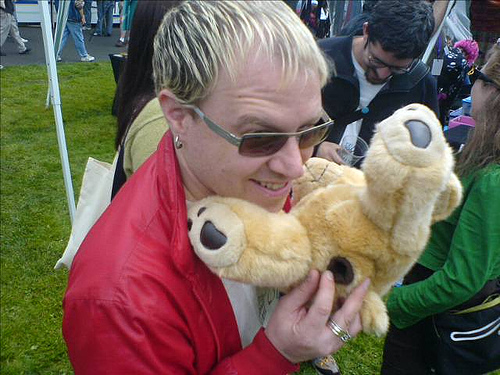
question: ここはどこですか？
answer: 広場です。

question: どんな広場ですか？
answer: 芝生の広場です。

question: 人はどれくらいいますか？
answer: 大勢います。

question: 人々は何をしていますか？
answer: みんな立っています。

question: 一番手前にいる人の性別は何になりますか？
answer: 男性です。

question: 男性はどんな格好をしていますか？
answer: 白いシャツの上に真っ赤なジャケットを着ています。

question: 男性にはどんな特徴がありますか？
answer: クマのぬいぐるみを持っています。

question: 男性は何をしていますか？
answer: クマのぬいぐるみの肛門をいじりながら笑っています。